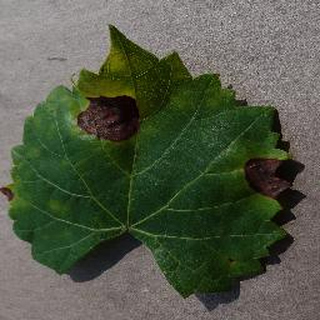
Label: grape_black_rot